Sport in Peru

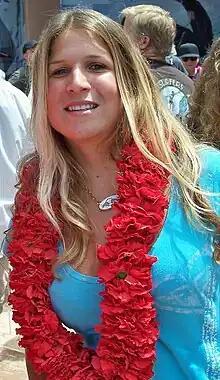
Sofía Mulánovich

For travelers from all over the world, Peru offers waves for everyone: beginners, intermediate, and advanced longboard riders alike surfers.